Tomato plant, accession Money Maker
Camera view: horizontal (90 deg, fisheye); turntable rotation: 0 degrees
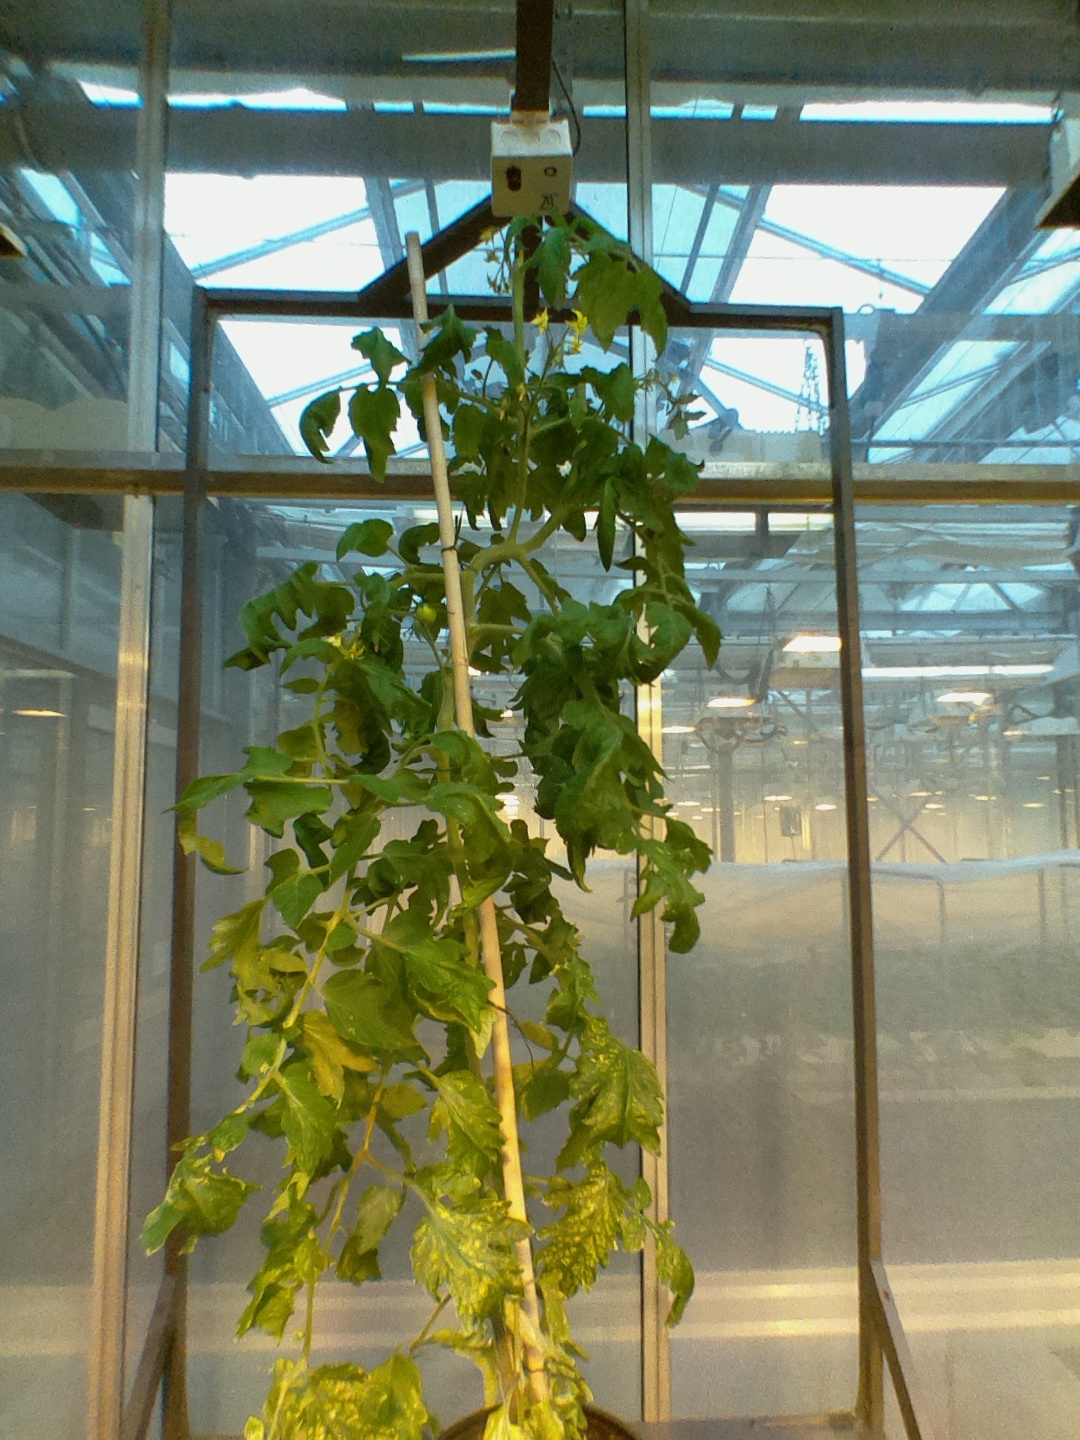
BBCH growth stage 71: 10%-20% of final fruit size